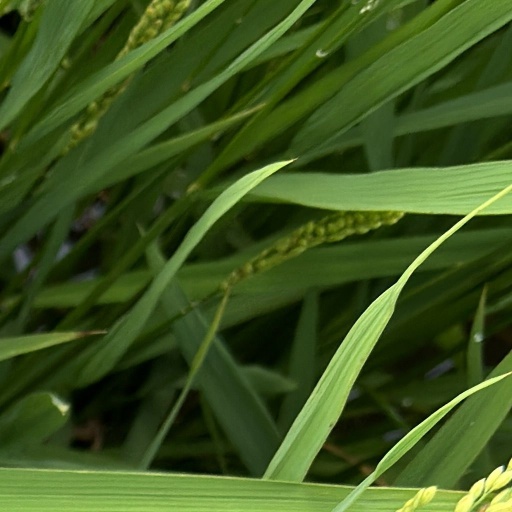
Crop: rice